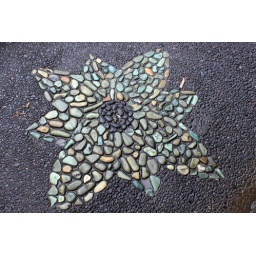
pretty river rock design in a sidewalk